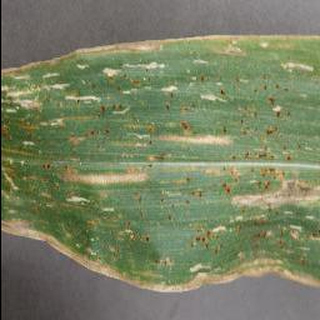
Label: corn_cercospora_leaf_spot